Louisa Matilda Jacobs

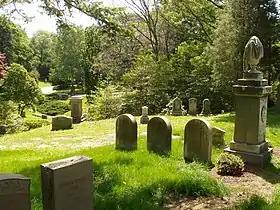

In 1863, Jacobs and her mother founded Jacobs Free School, a Freedmen's School in Alexandria, Virginia, putting her teaching education to use by educating Black children who had been freed from slavery. The school grew quickly, requiring a second teacher to be hired within just a few months of opening. Three years later, she moved to Savannah, Georgia with her mother and founded a new Freedmen's School, which Louisa chose to name Lincoln School. Following her teaching career Jacobs established a boarding house in Cambridge, Massachusetts with her mother, where they worked and lived side by side, with Jacobs taking on most of the responsibility in later years as she also cared for her ailing mother. Following her mother's death, Jacobs worked as matron of the National Home for the Relief of Destitute Colored Women and Children, then accepted a matron position at Howard University before retiring at 75 years of age due to a heart condition. She spent most of her remaining years with the Willis family, who had become like family during her mother's tenure with them.